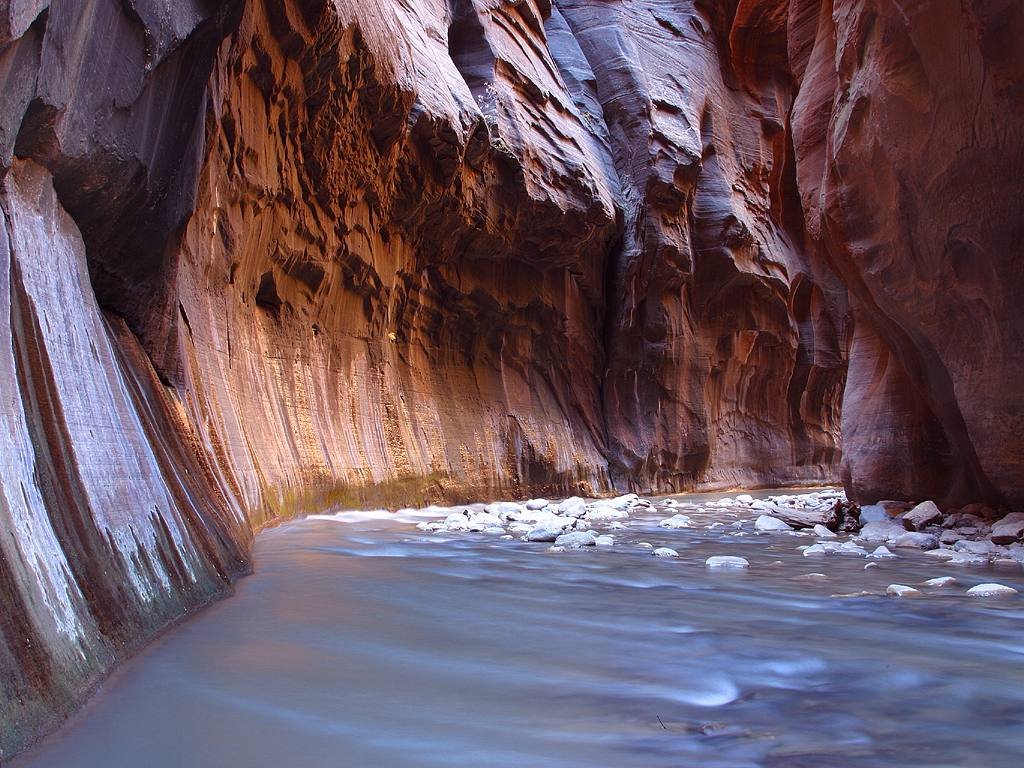
rock, narrow, formation, cave, usa, gorge, canyon, national park, mountains, utah, zion, wadi, eng, landform, riverbed, geographical feature